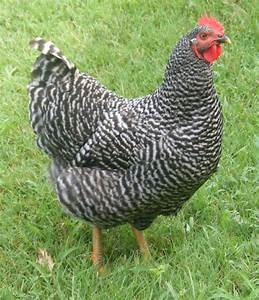
Label: chicken